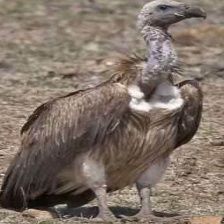
Species: INDIAN VULTURE
Scientific name: GYPS INDICUS
ImageNet parent category: vulture